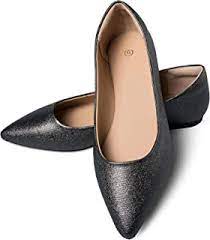
Label: Ballet Flat